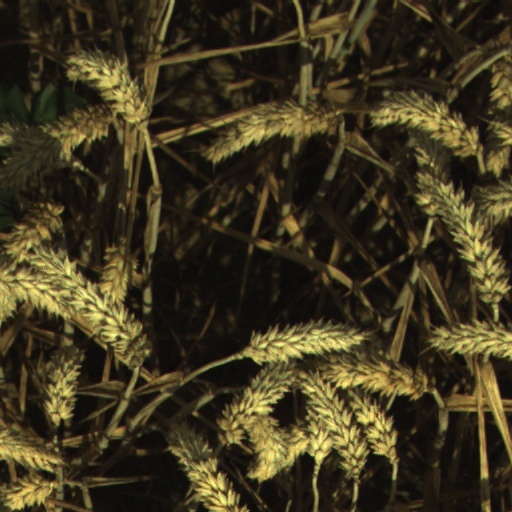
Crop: wheat